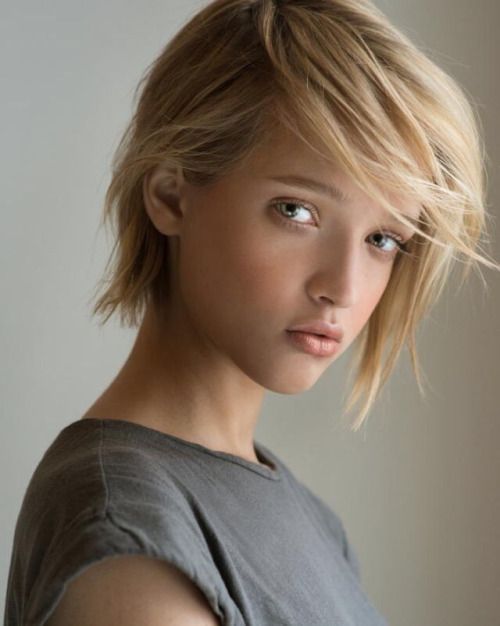
Gender: women